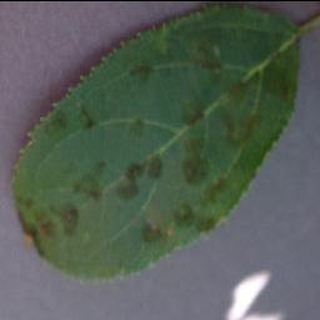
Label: apple_apple_scab